Lois Weber

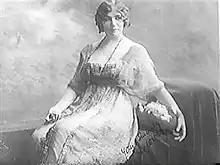
Weber in "Hypocrites" (1915)

In late 1913, Weber and Smalley made "The Jew's Christmas", a three-reel silent film that dramatizes the conflict between traditional Jewish values and American customs and values,